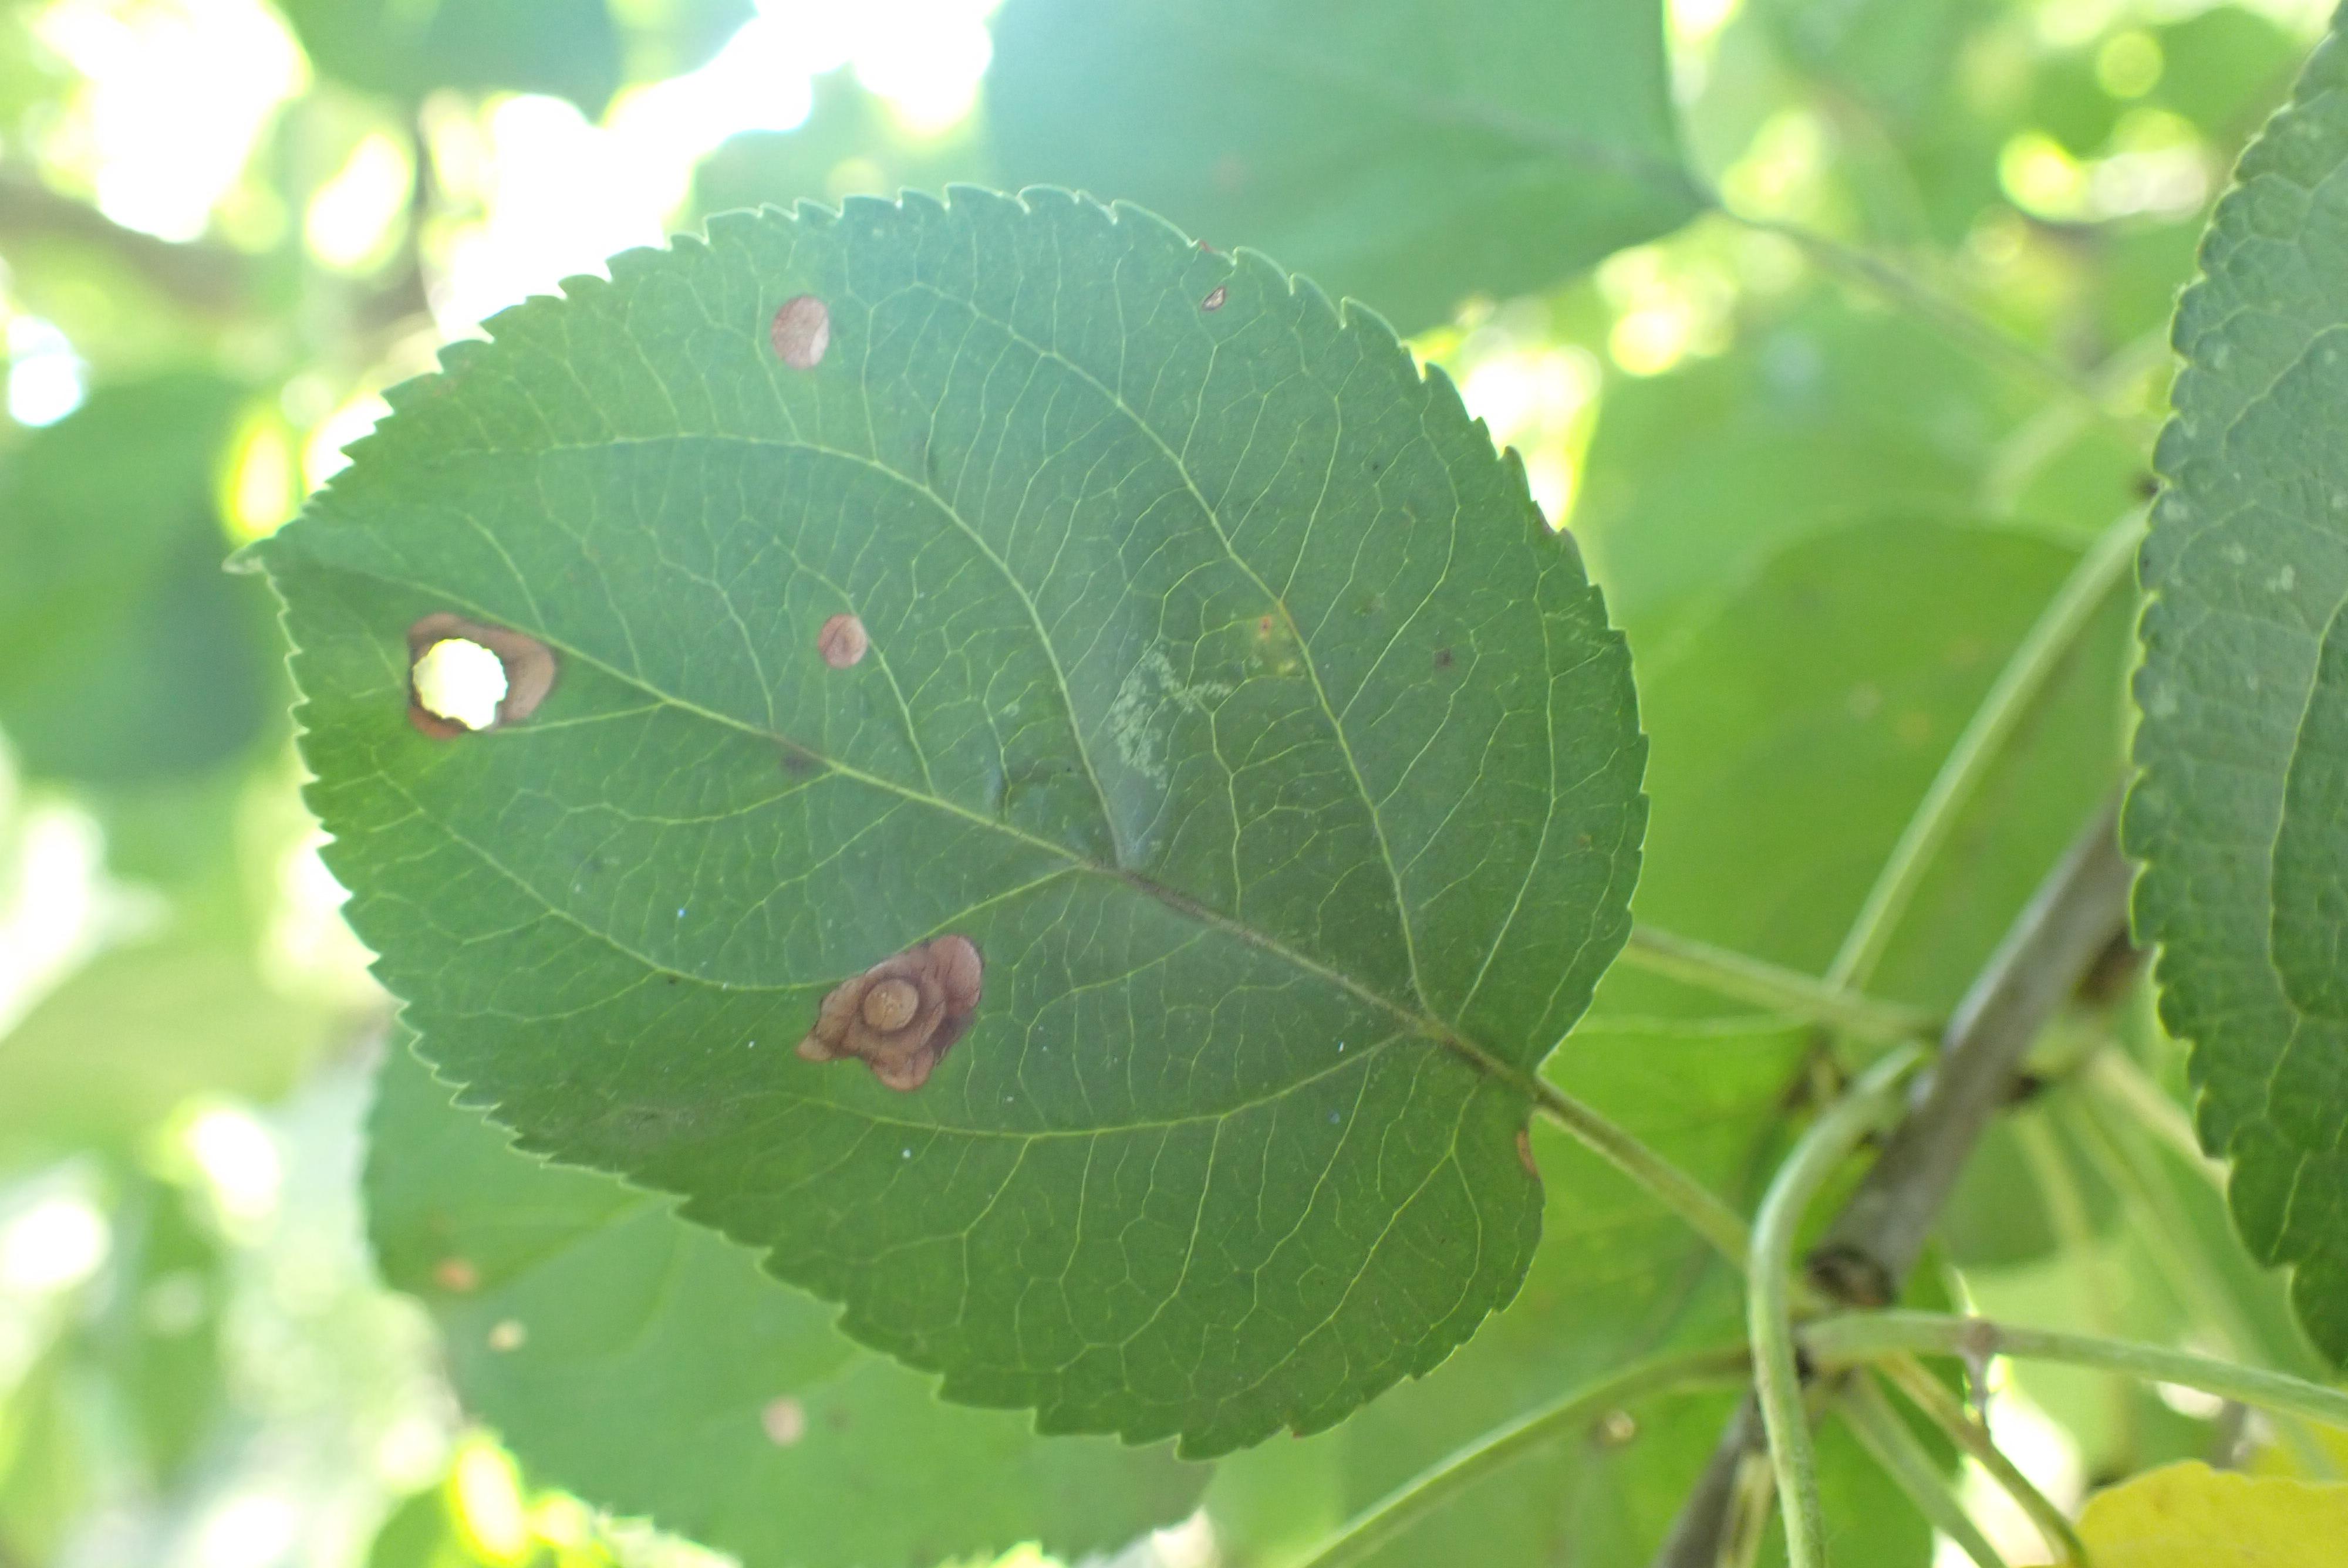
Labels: scab, frog_eye_leaf_spot